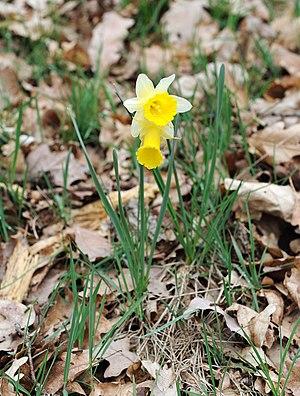
Luxembourg, Lellingen: Narcisse jaune sauvage (Narcissus pseudonarcissus). Lëtzebuergesch: Eng Lohrblumm (Narcissus pseudonarcissus) zu Lellgen.